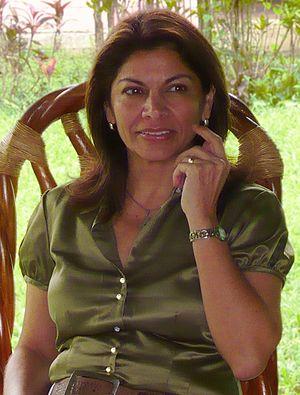
L'élection présidentielle costaricienne de 2010 pourvoit au remplacement d'Óscar Arias Sánchez à la présidence de la république du Costa Rica pour les quatre prochaines années. Elle a eu lieu le 7 février 2010, en même temps que les élections législatives. Laura Chinchilla est élue dès le premier tour avec 46,76 % des voix et devient la première femme présidente du pays.